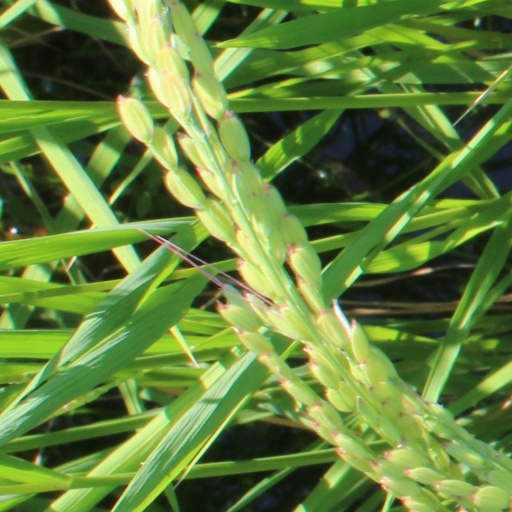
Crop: rice